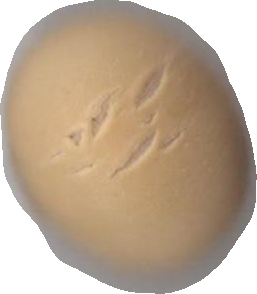
Variety: Grobogan